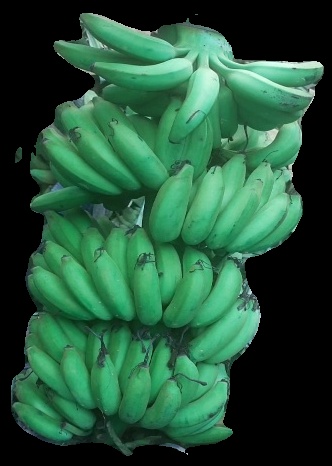
Variety: elakki-bale
Grade: grade1